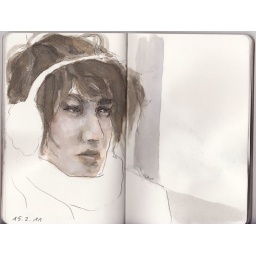
person in train don't know if the person was male or female...